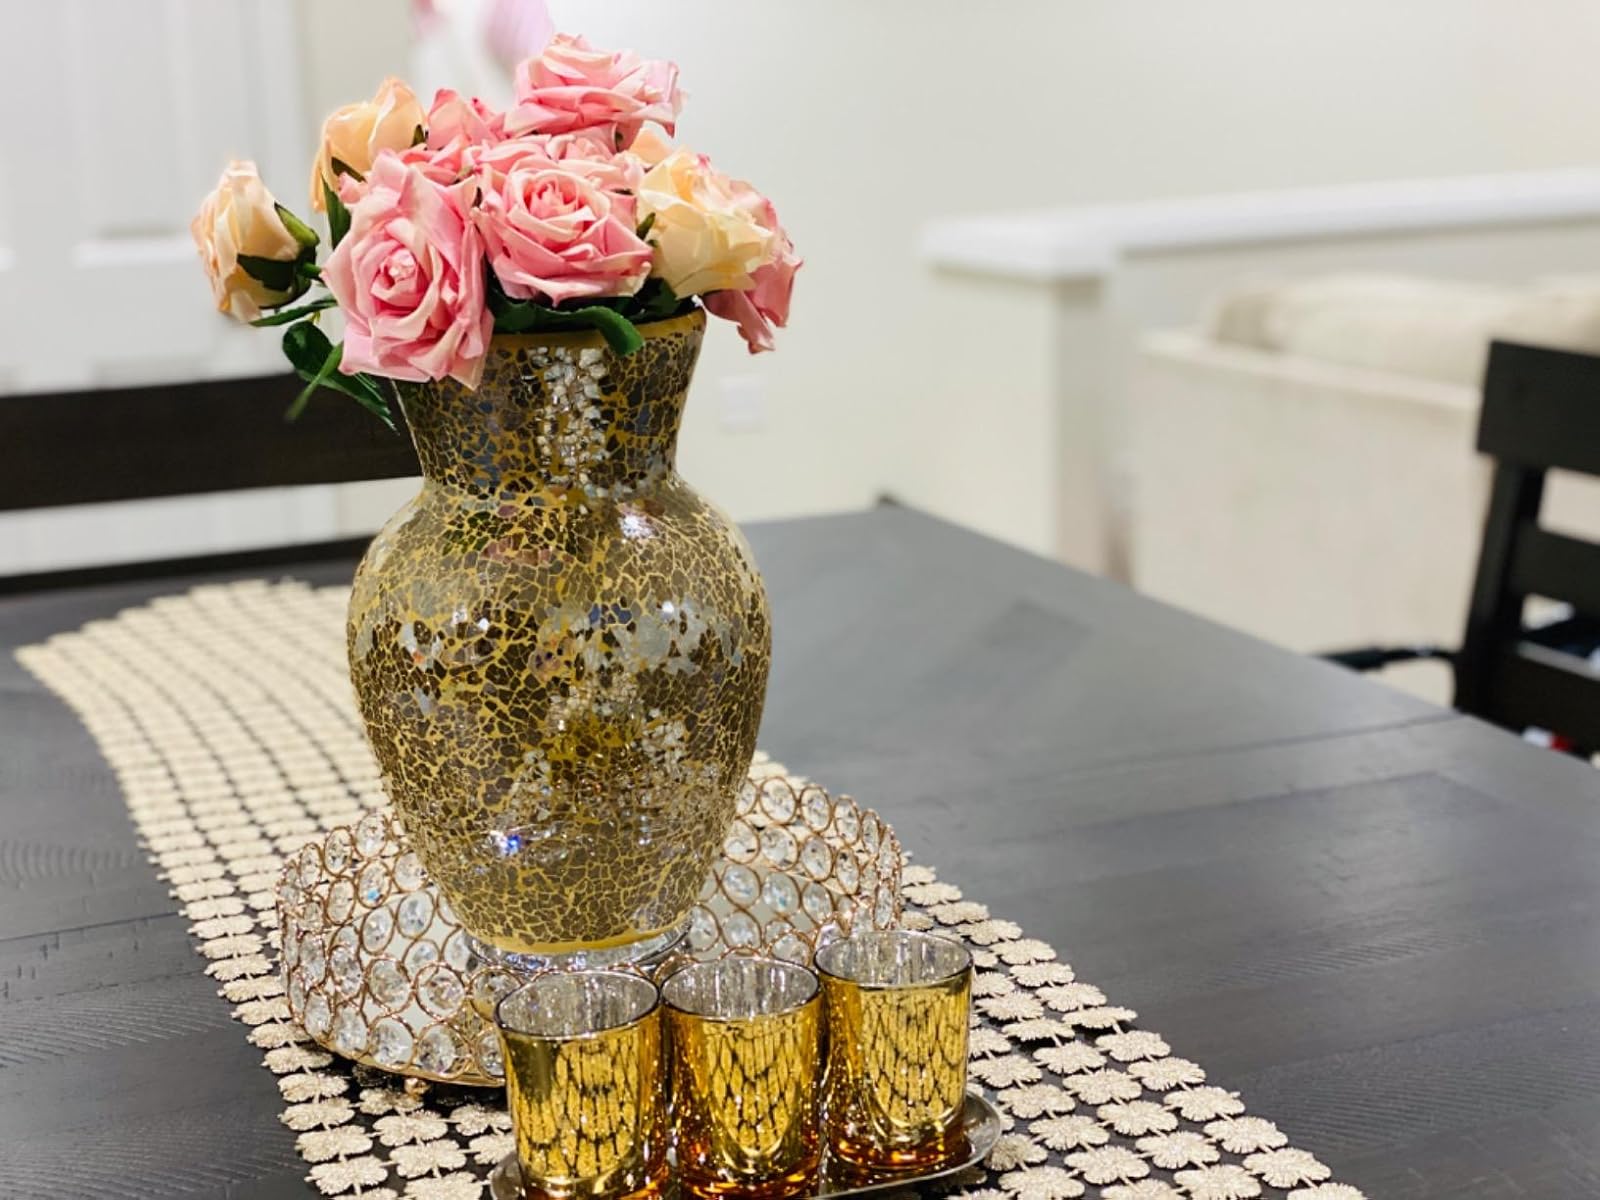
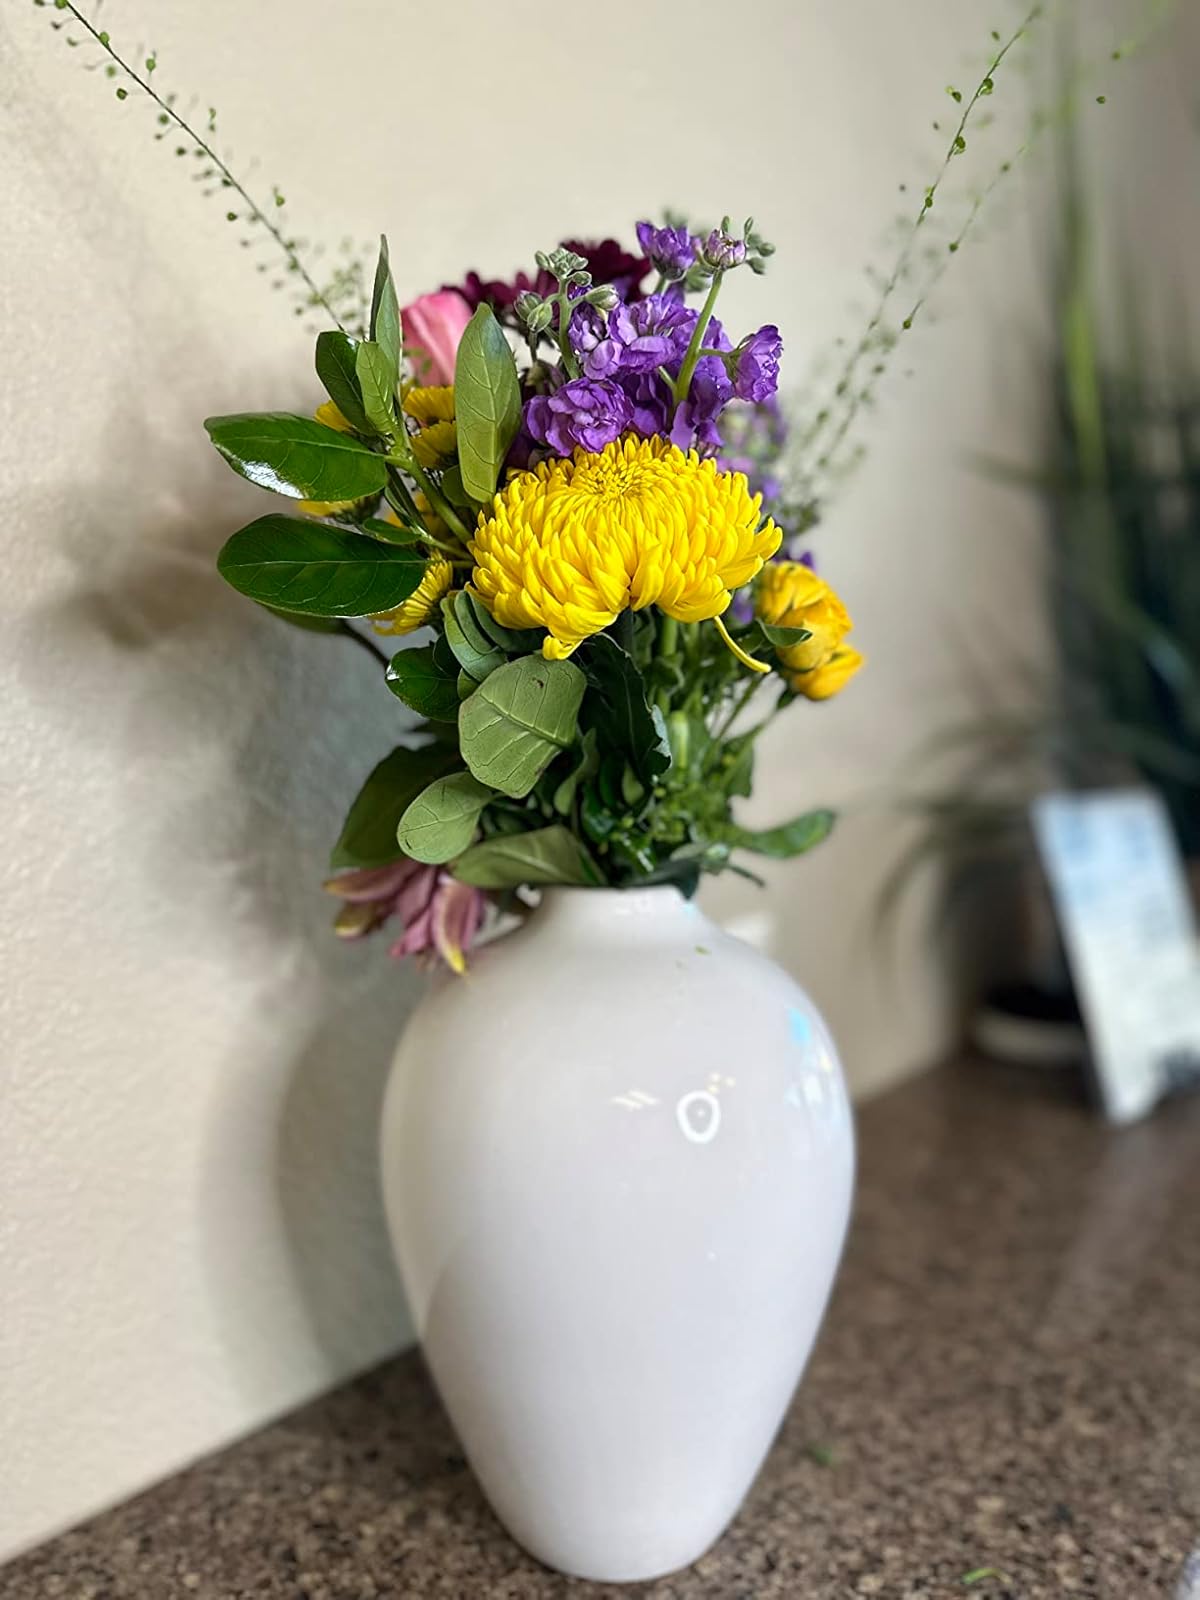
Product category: vase
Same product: no